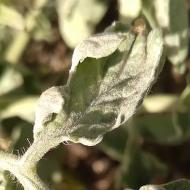
Crop: Tomato
Condition: virosis-d